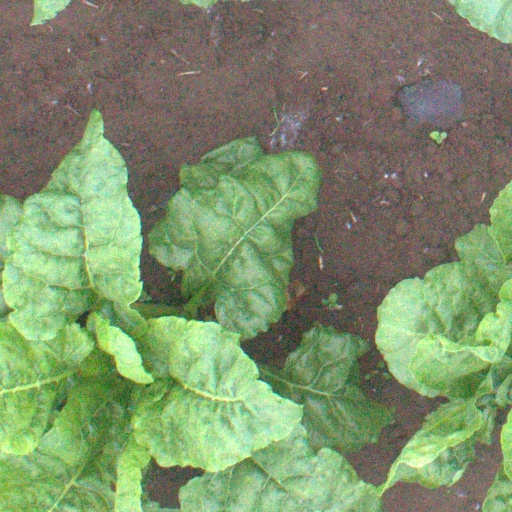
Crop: sugar beet